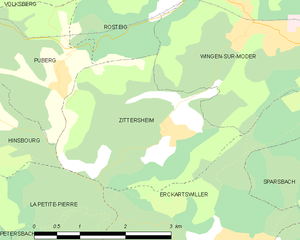
Carte des communes françaises